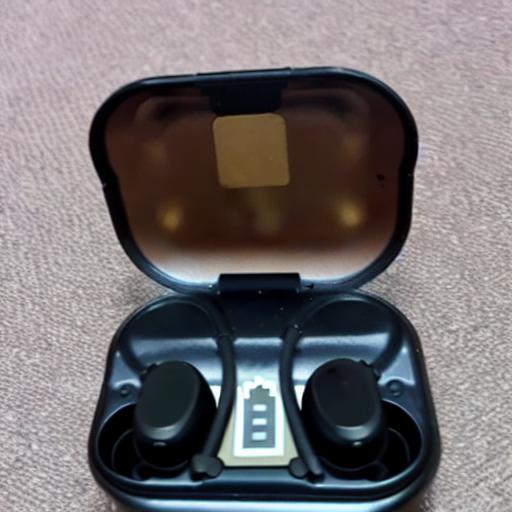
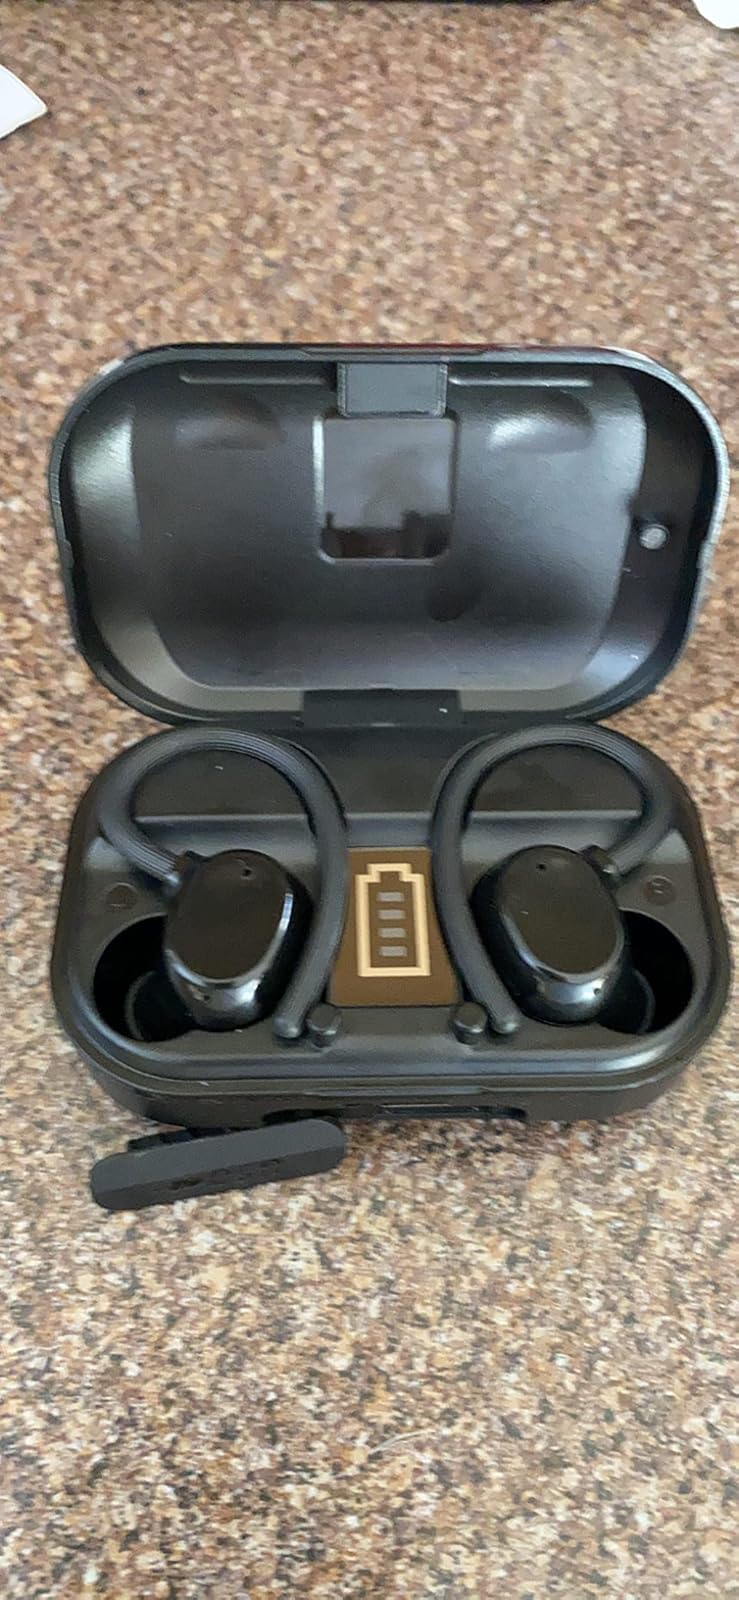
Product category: earbuds
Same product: no